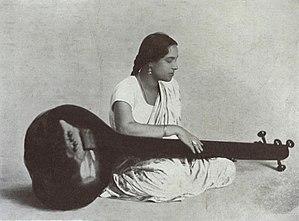
Jaddan Bai (1932)
Jaddan Bai, souvent orthographié Jaddanbai ou plus rarement Bai Jaddanbai, née vers 1897 et morte en 1949, est une chanteuse, compositrice, actrice, productrice et réalisatrice indienne. Elle est surtout connue pour être une des premières compositrice du cinéma indien. Actrice elle-même, elle est aussi la mère de Nargis et la grand-mère de Sanjay Dutt.